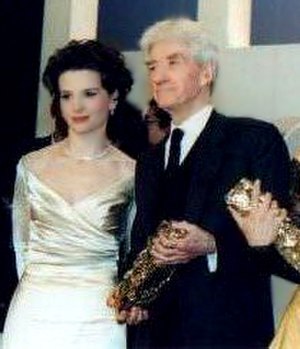
Alain Resnais
Alain Resnais med Juliette Binoche, 1998
Alain Resnais var en fransk filminstruktør, hvis tidlige film ikke mindst er forbundet med den nye bølge.